Aani Baani

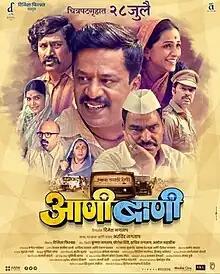
Theatrical release poster

Aani Baani is a 2023 Indian Marathi-language comedy drama film directed by Dinesh Jagtap in his directorial debut, written by Arvind Jagtap and produced by Dinisha Films. It is based on the Emergency of 1975 in India. The film stars Upendra Limaye, Sayaji Shinde, Pravin Tarde, Sanjay Khapre, Veena Jamkar.